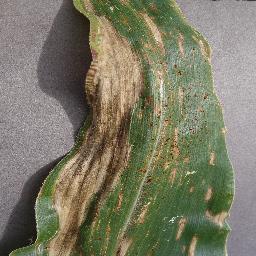
Label: Corn___Cercospora_leaf_spot Gray_leaf_spot